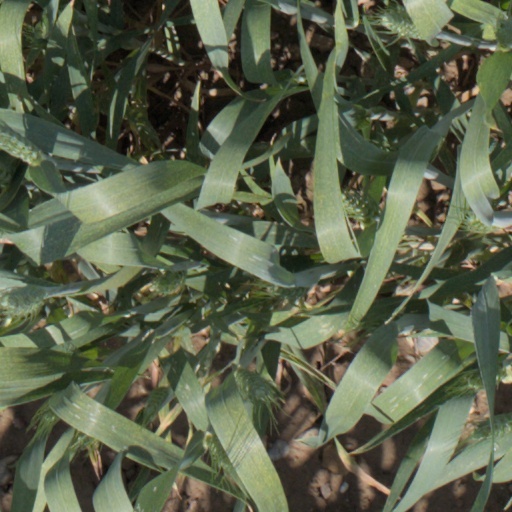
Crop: wheat